Ronggui Subdistrict

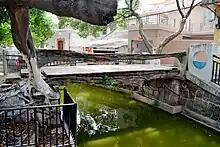
Shusheng Bridge of Ronggui

Shusheng bridge is located in the Rongli Committee of Ronggui. It was built in the 18th century. It is made of the root of a banyan beside the river. It was said the quondam bridge was broken frequently. In order to rectify this issue, the villagers drew the root of that banyan across the river and stuck it in the opposite bank. Over time, the root grew bigger and bigger. Once it was large enough, the villagers added planks atop the root and the bridge was built. This bridge remains in use.